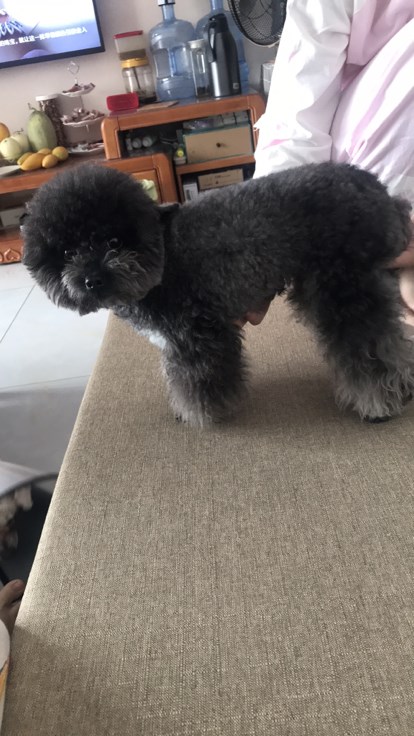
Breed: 7449-n000128-teddy